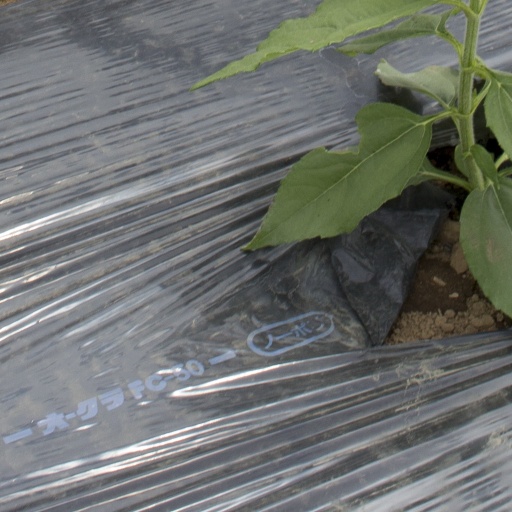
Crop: Jerusalem artichoke